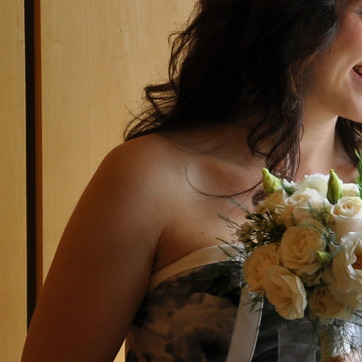
Material: skin